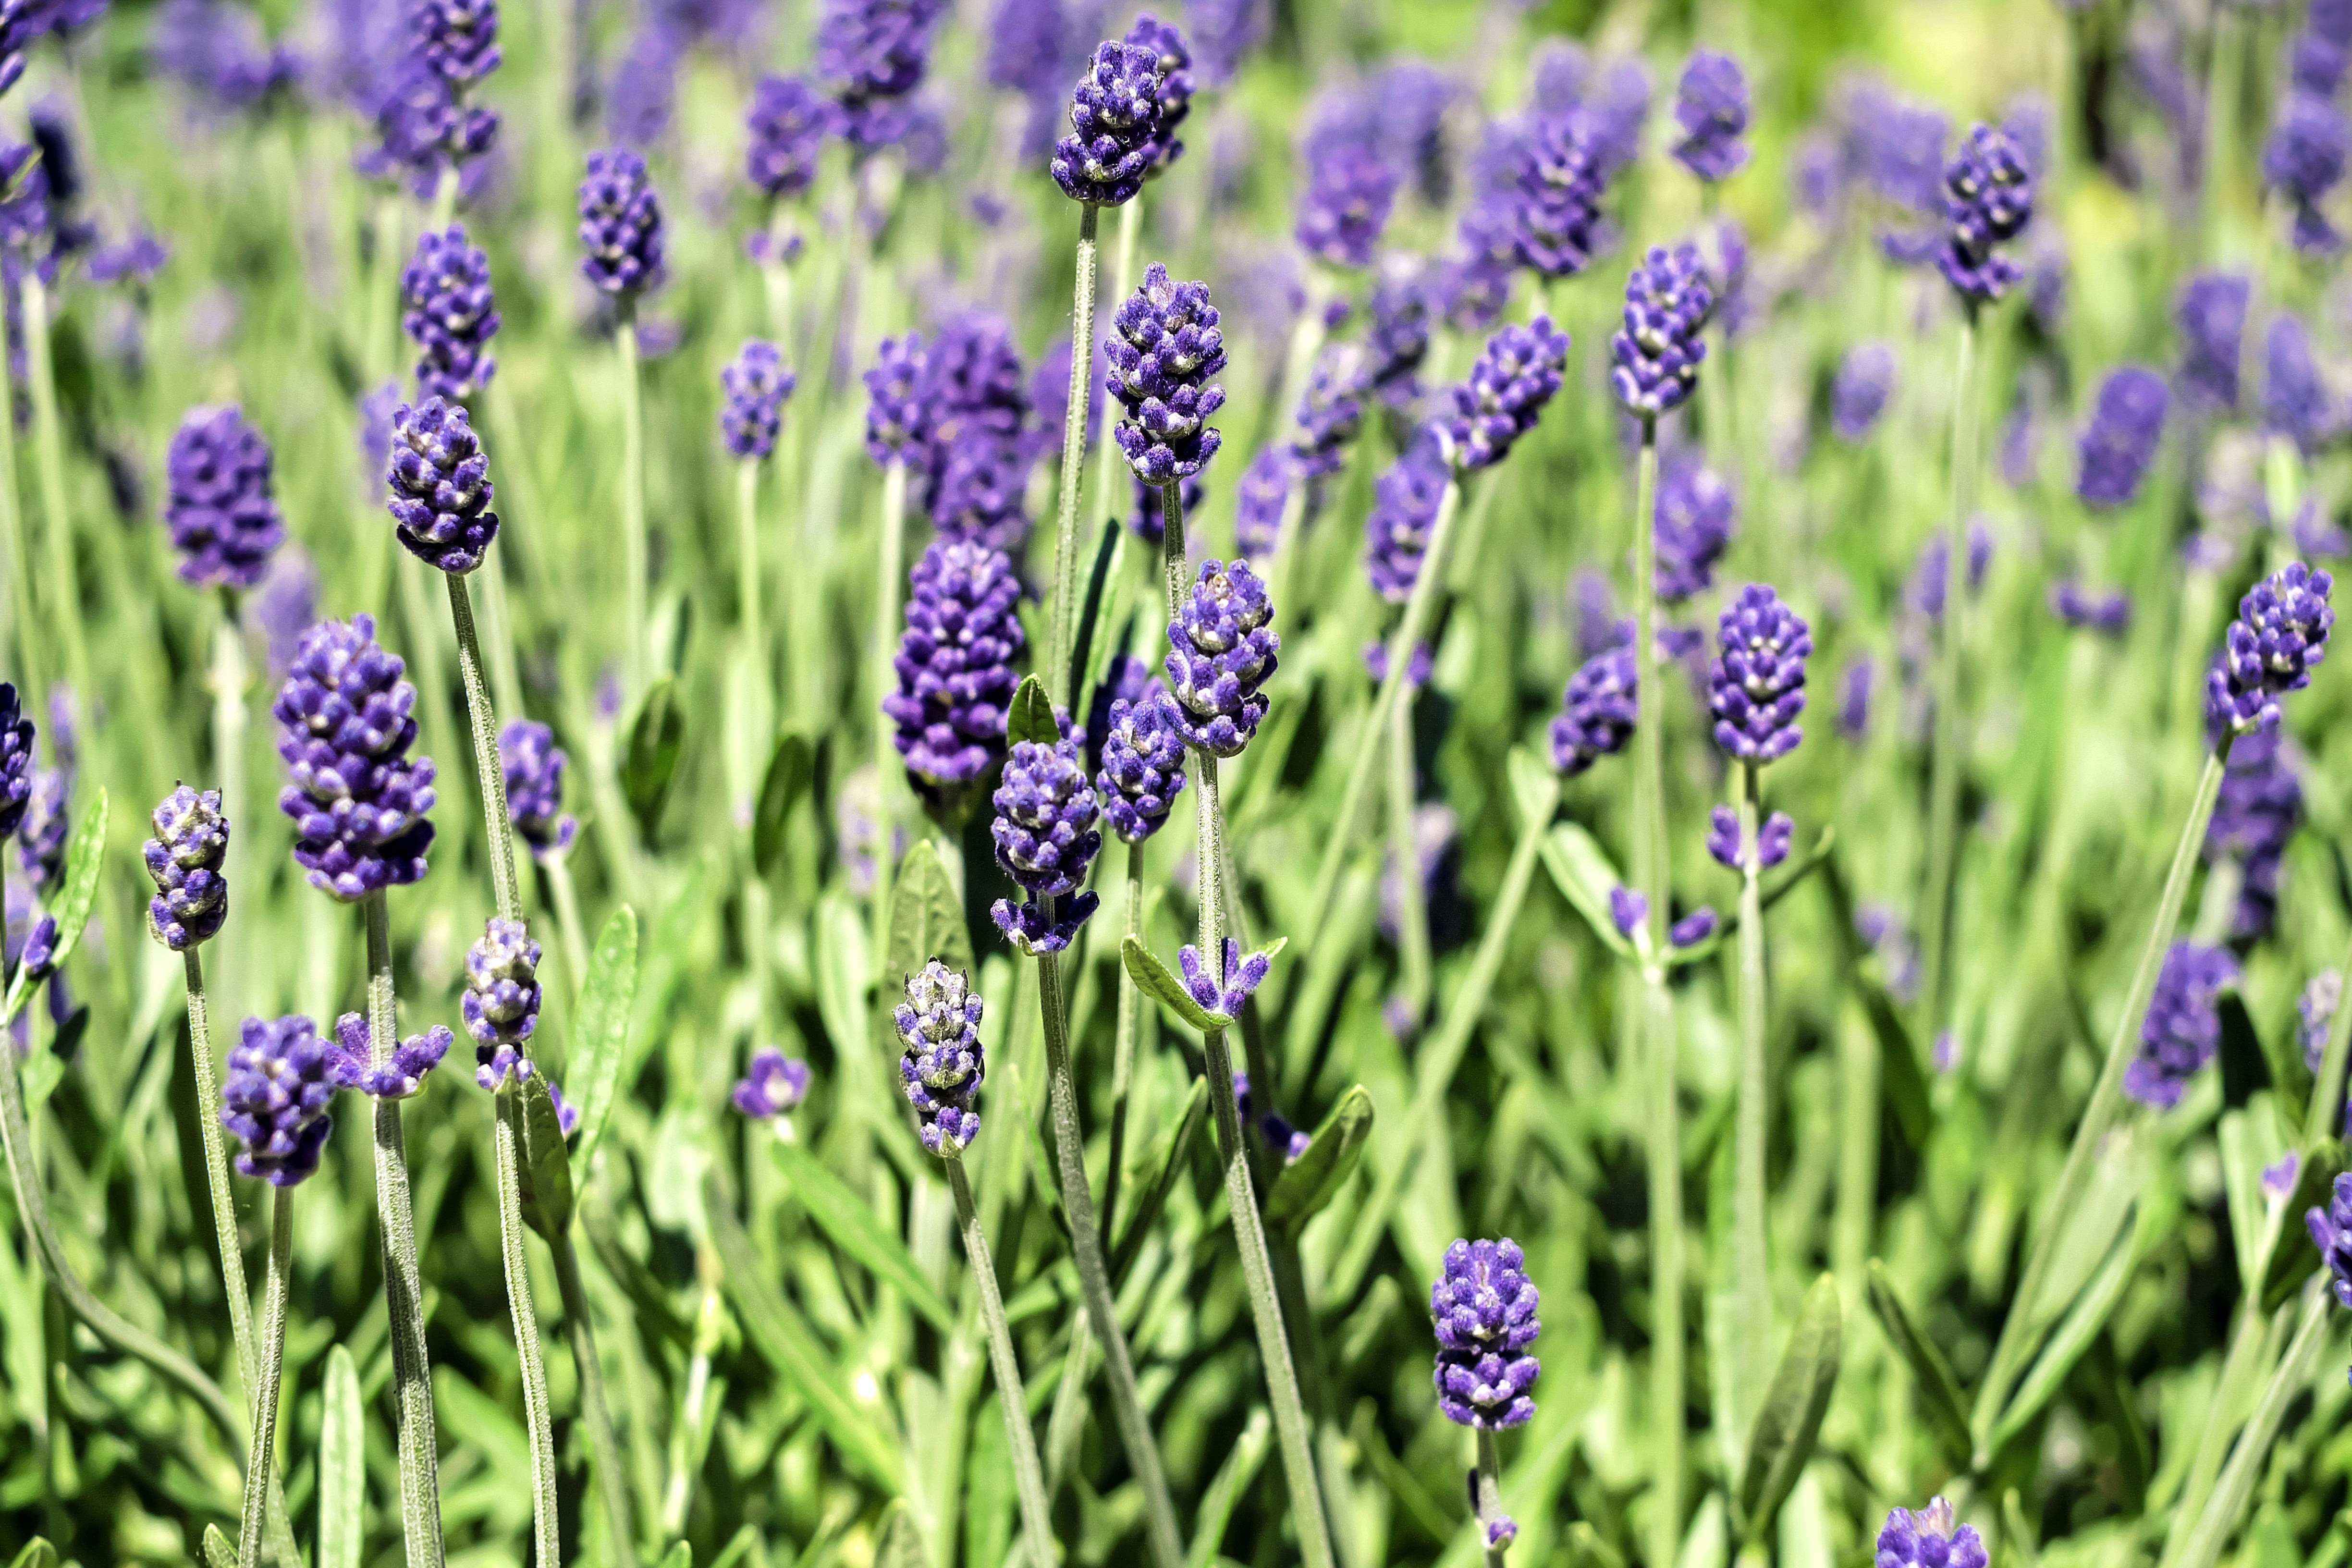
nature, grass, plant, field, meadow, prairie, flower, bloom, botany, flora, lavender, wildflower, flowers, violet, smell, flowering plant, lavender flowers, grass family, land plant, english lavender, french lavender, lavandula dentata